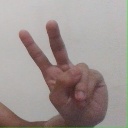
अक्षर: ऐ